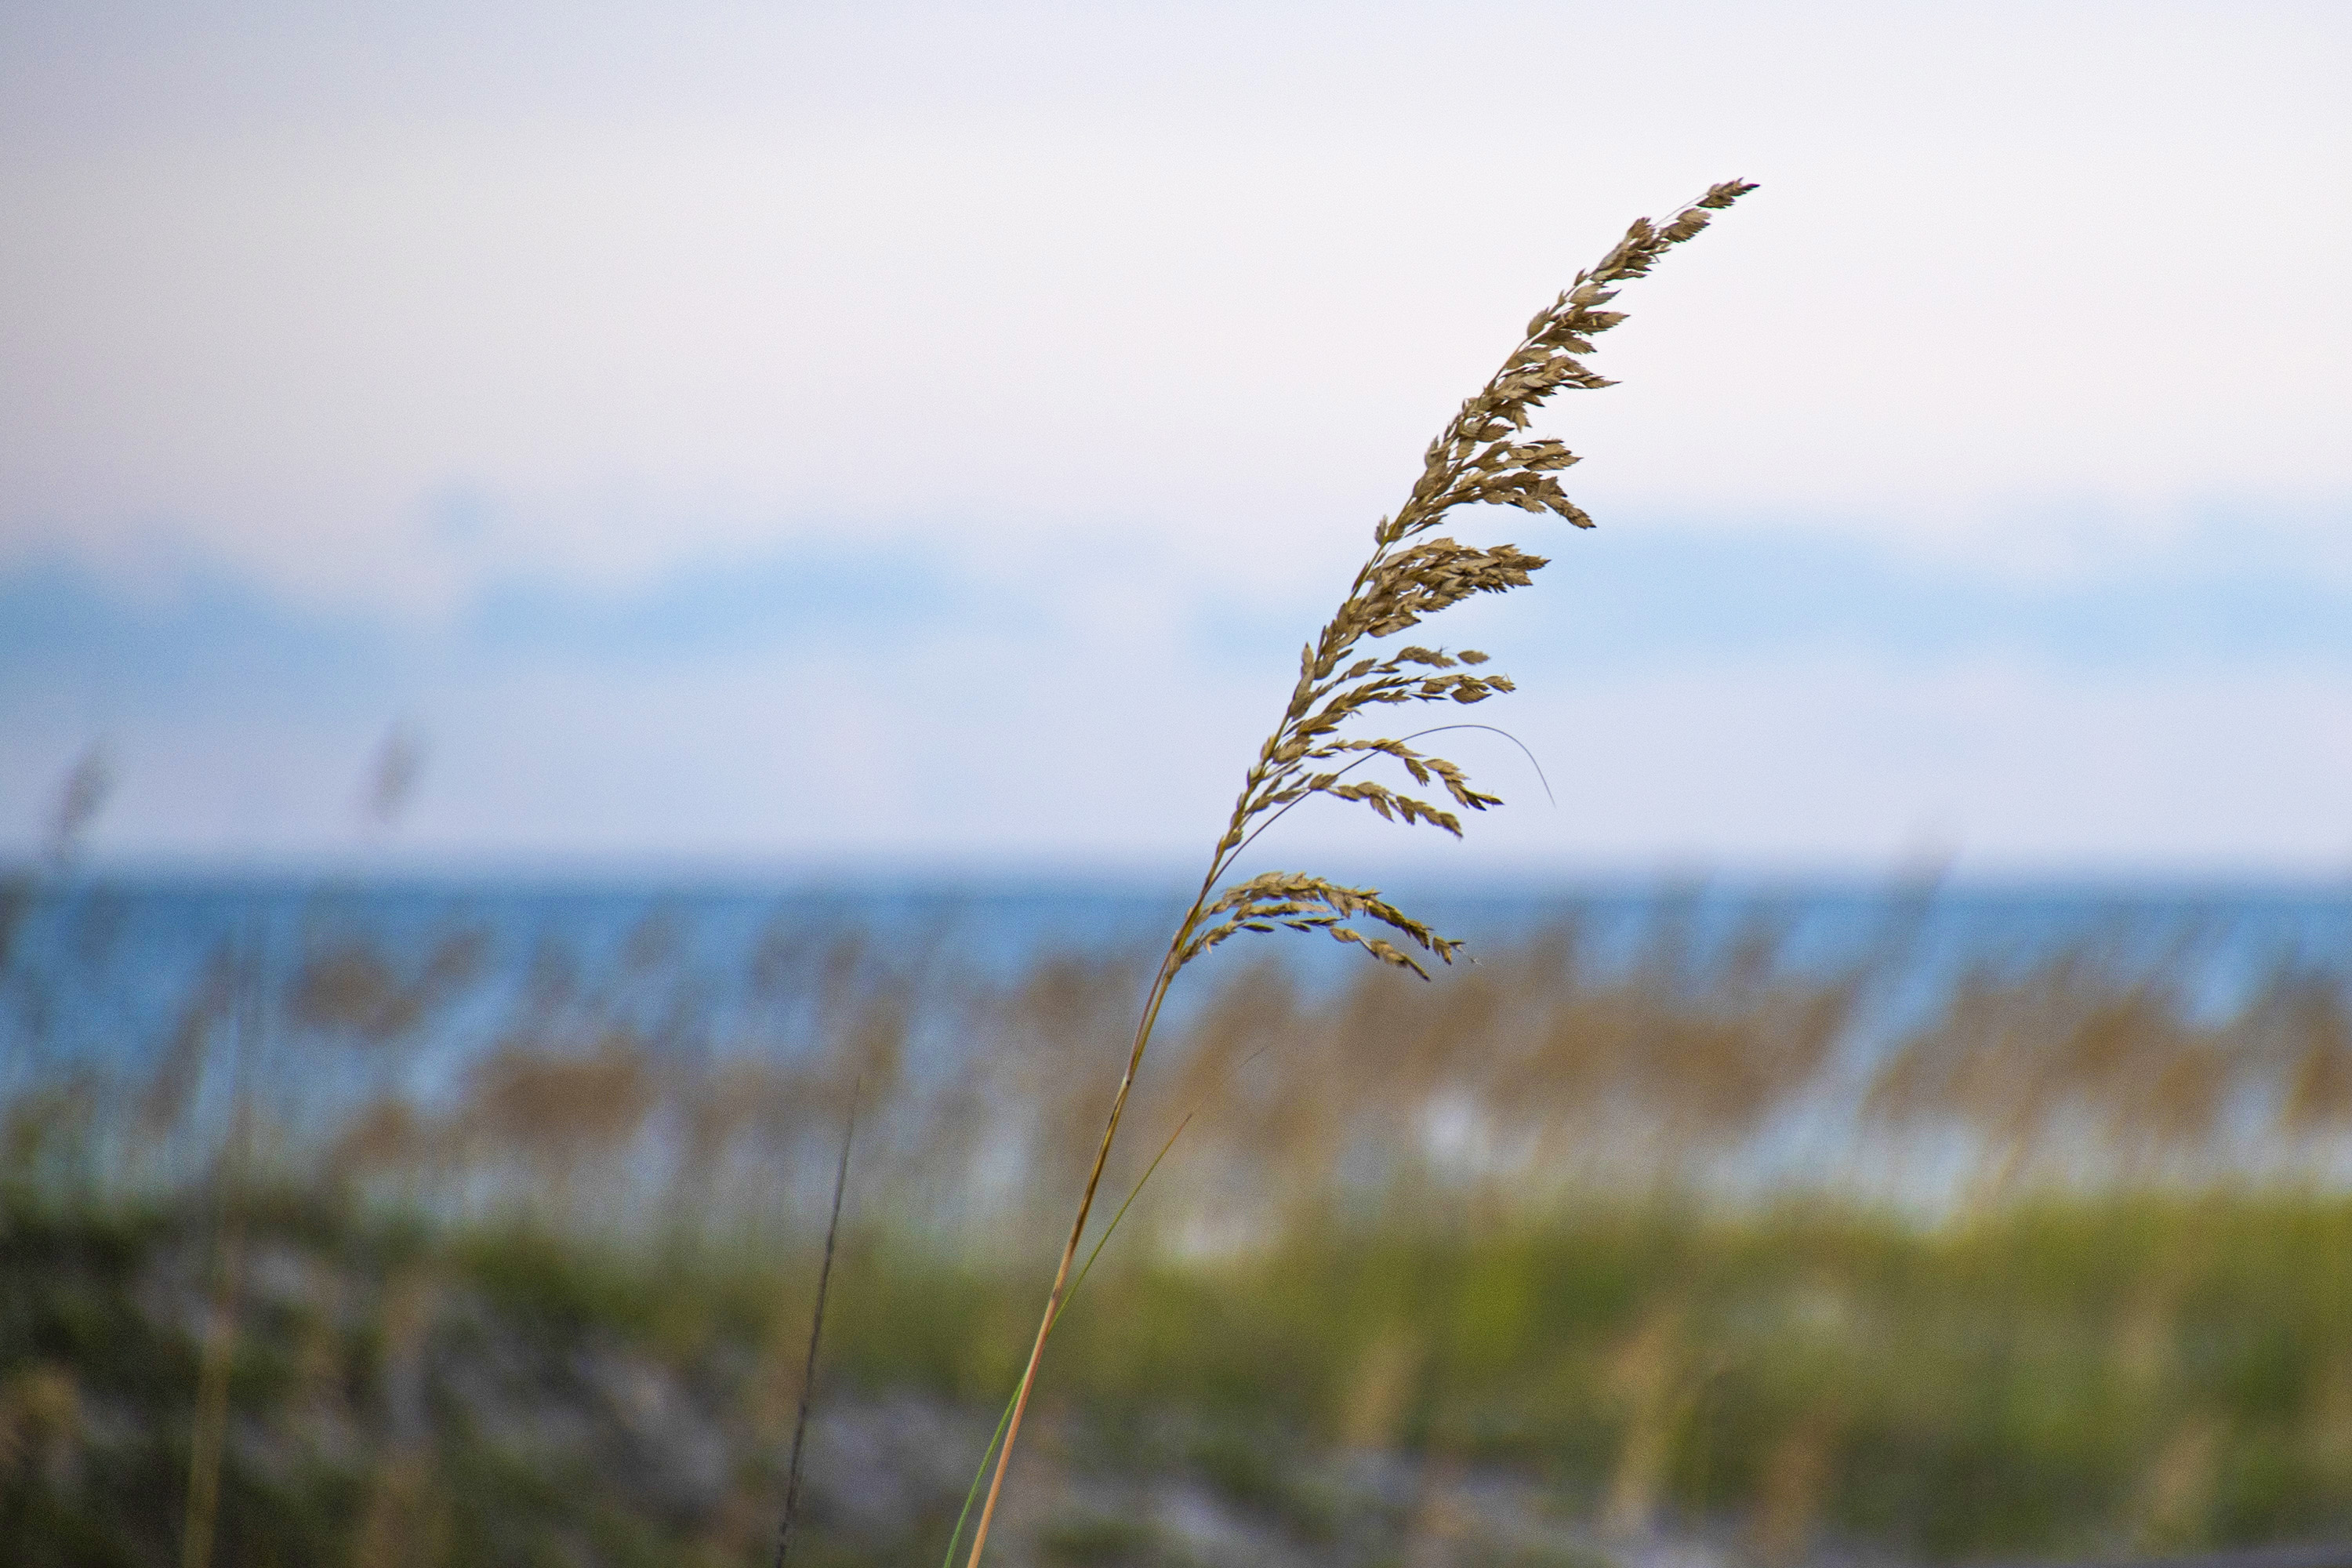
sea, oats, water, sky, plant, ecoregion, cloud, twig, terrestrial plant, natural landscape, wood, horizon, grass, grass family, landscape, calm, flowering plant, grassland, wind, ocean, prairie, coast, field, evening, plant stem, poales, lake, beach, agriculture, sedge family